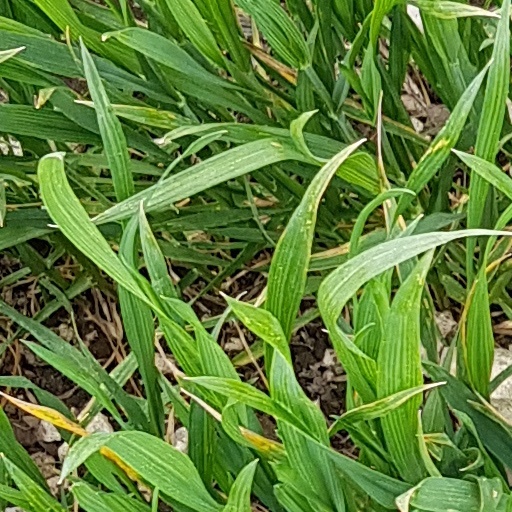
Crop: wheat